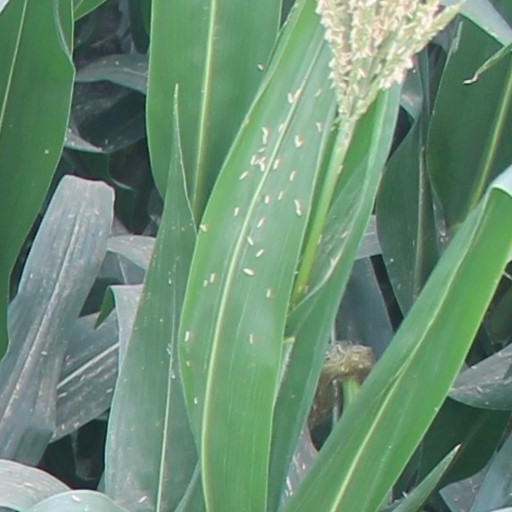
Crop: maize; corn